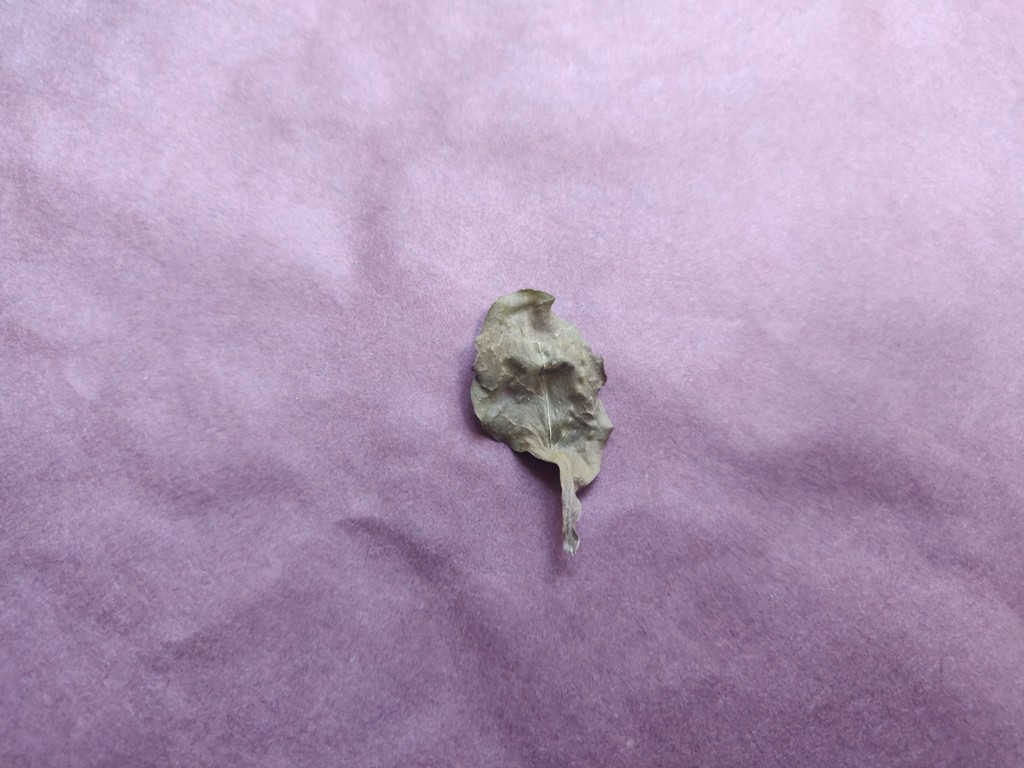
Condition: Dried
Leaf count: single
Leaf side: unknown